Samuel Deguara

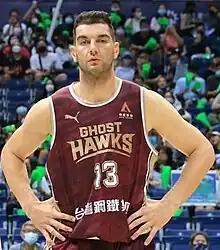
Deguara with Tainan TSG GhostHawks in May 2023

Samuel Deguara (born 21 June 1991) is a Maltese professional basketball player who last played for the Macau Black Bears of the East Asia Super League.